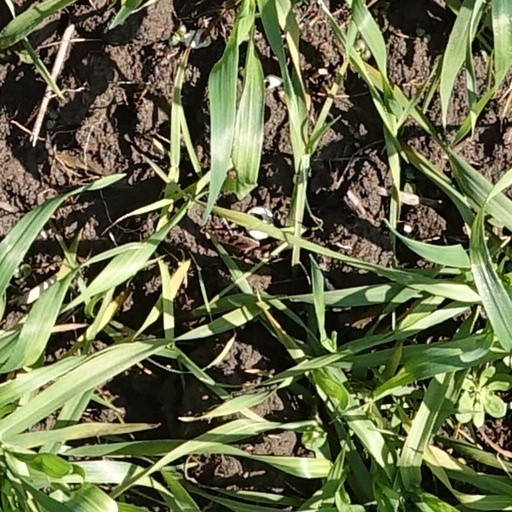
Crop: wheat